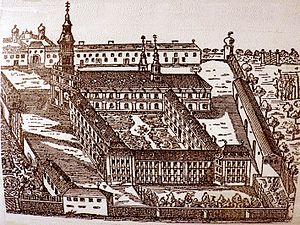
L’abbaye de Theres est une ancienne abbaye bénédictine à Theres, dans le Land de Bavière et le diocèse de Wurtzbourg.